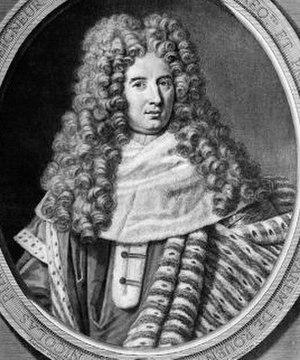
Nicolas Pierre Camus de Pontcarré, Premier président du Parlement de Rouen
Nicolas Pierre Camus de Pontcarré est un magistrat français.